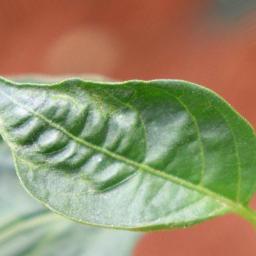
Label: mites_and_trips